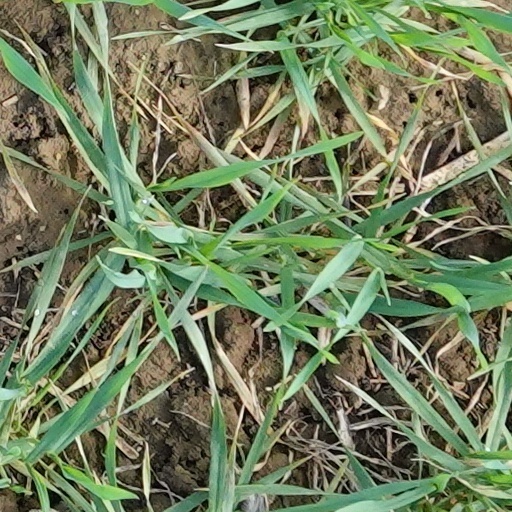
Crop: wheat